Vladislav Tikhomirov

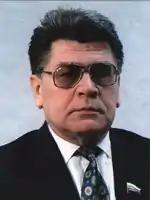

Vladislav Nikolayevich Tikhomirov (14 August 1939 – 19 June 2017) was a Russian statesman. He was the 2nd Governor of Ivanovo Oblast from 1996 to 2000.